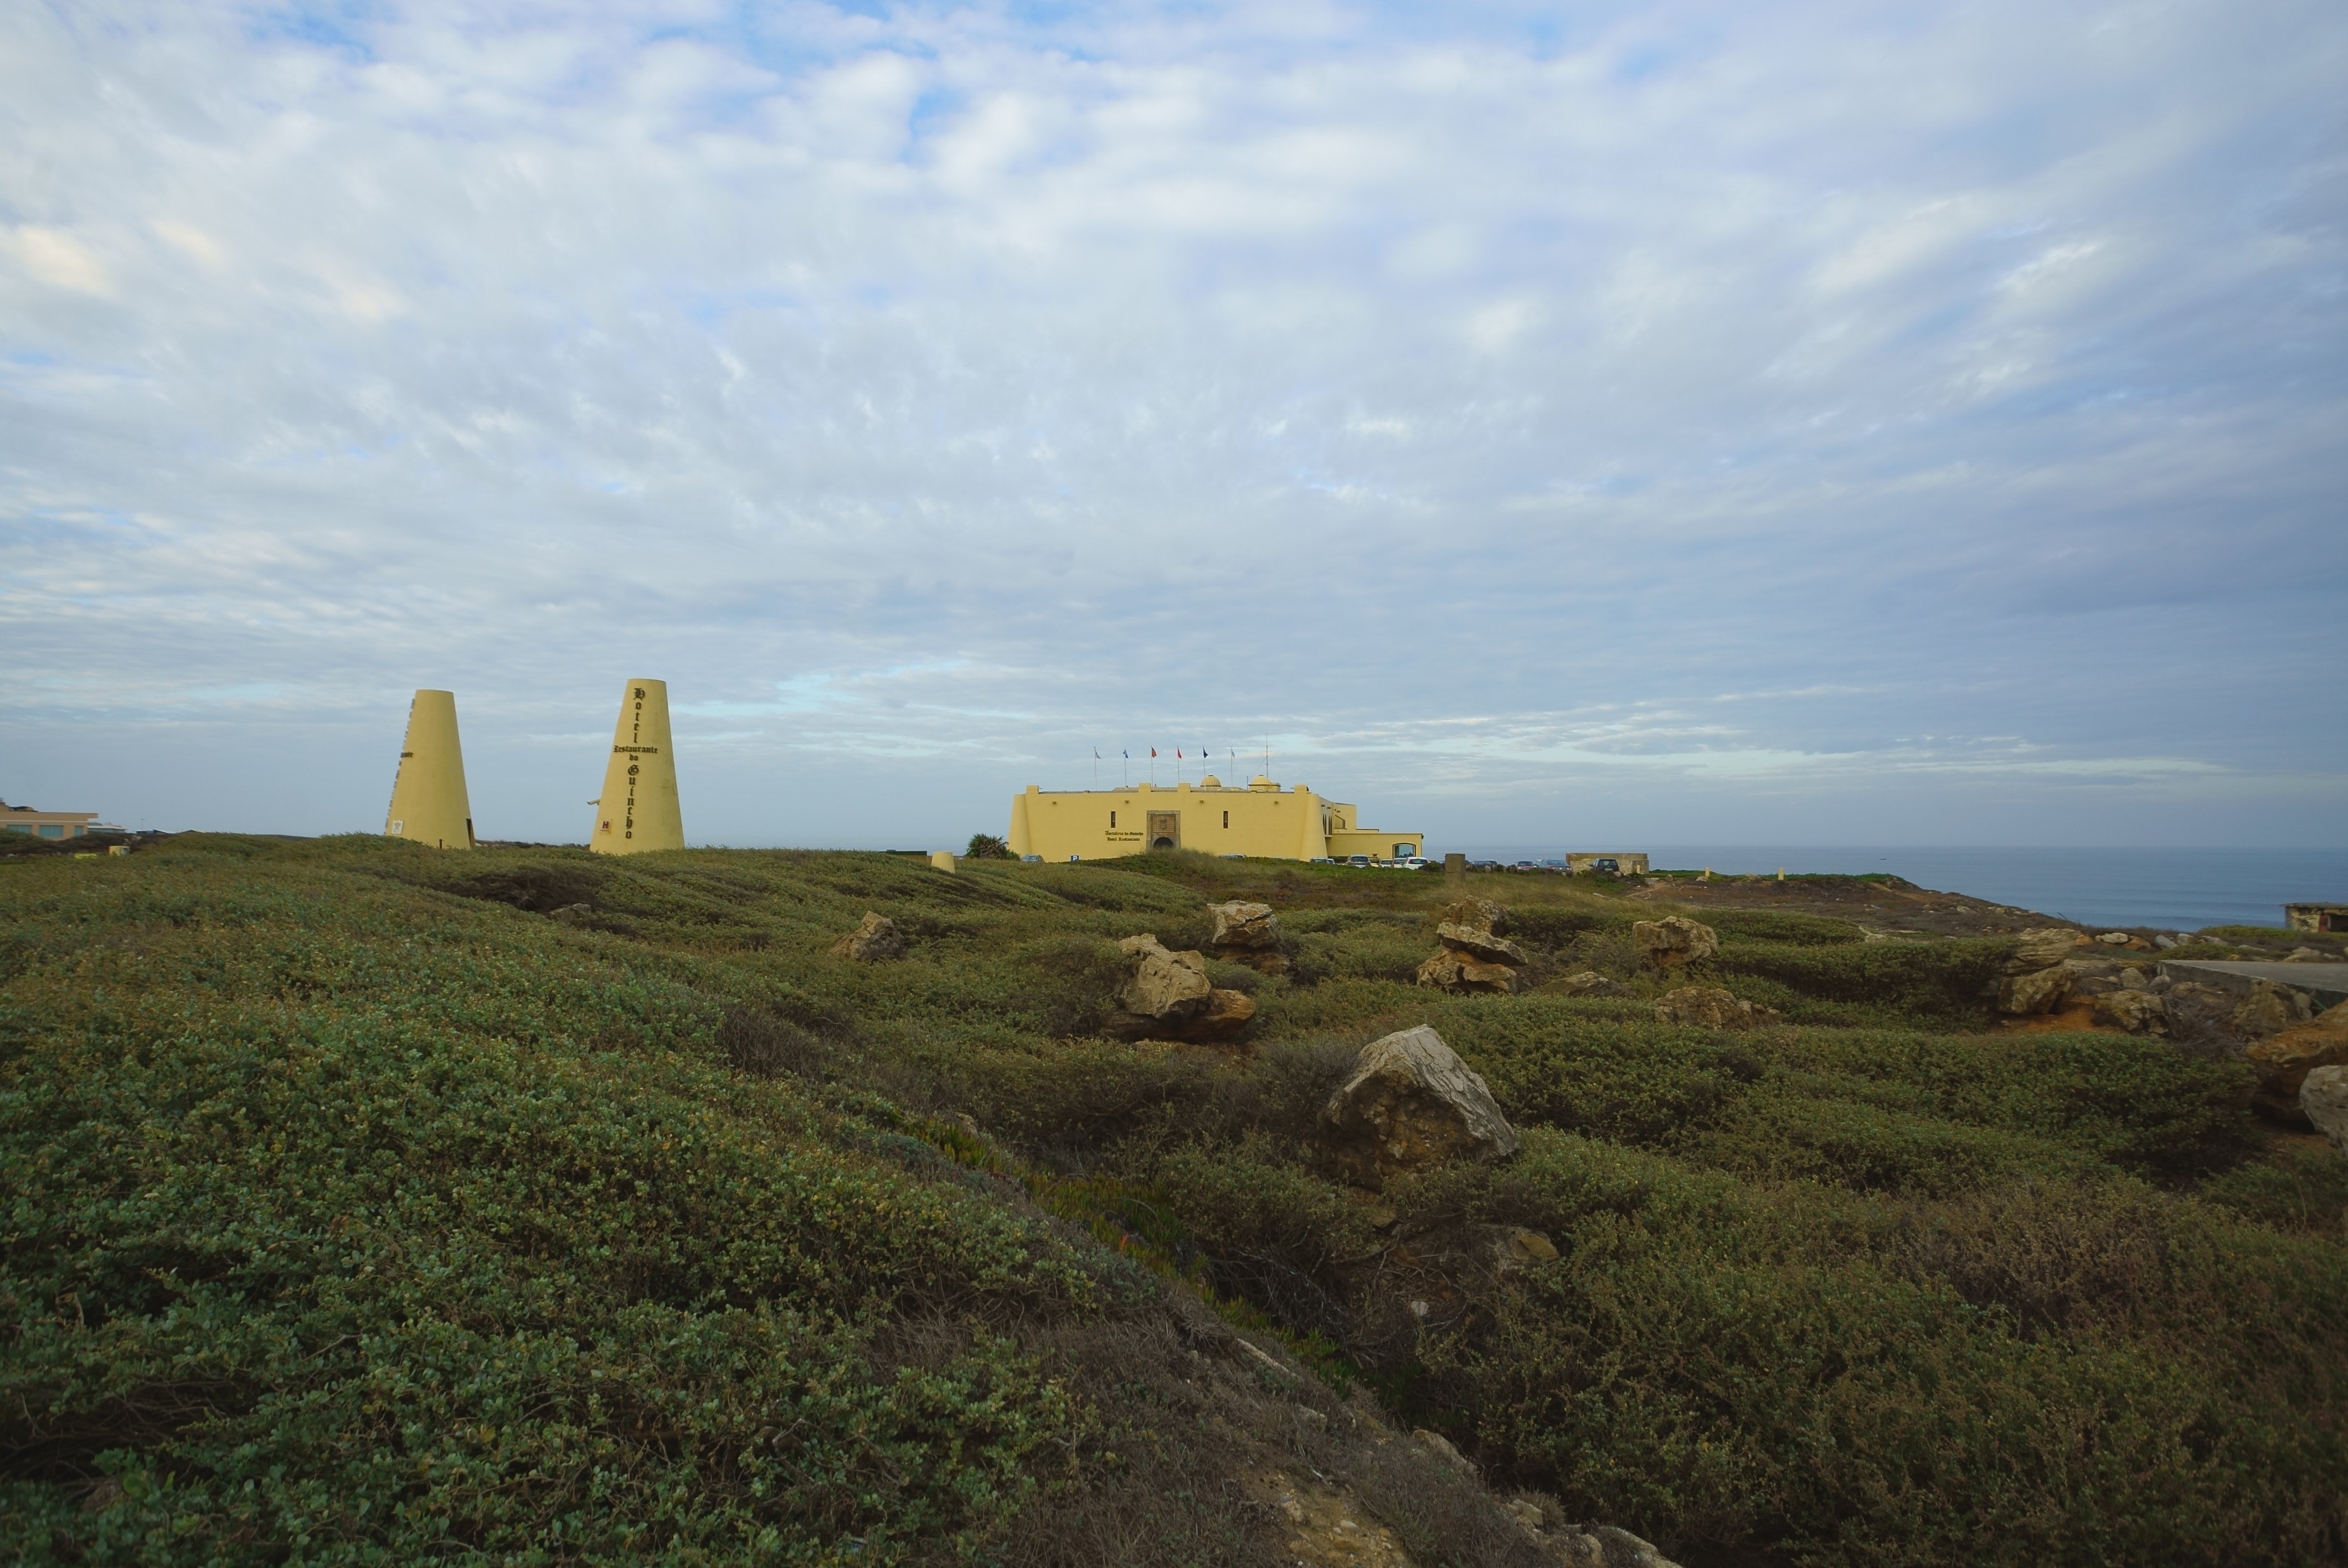
coast, sky, headland, sea, promontory, highland, horizon, shore, terrain, cloud, grass, hill, cape, rock, grassland, ecoregion, landscape, cliff, shrubland, field, prairie